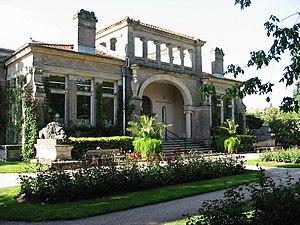
Épinal (département des Vosges, France), Maison Romaine (XIXe siècle)
Ce tableau présente la liste de tous les monuments historiques classés ou inscrits dans la ville de Épinal, Vosges, en France.
La bibliothèque multimédia intercommunale d’Épinal est une bibliothèque publique française située à Épinal, dans le département des Vosges. Elle dessert le territoire de la Communauté d'agglomération d'Épinal. Quatre autres bibliothèques complètent l’offre de lecture publique : le relais bmi de Golbey, la médiathèque de Capavenir-Vosges, la médiathèque du Val de Vôge de Bains-les-Bains et la médiathèque de Deyvillers.
Épinal est une commune française située dans le département des Vosges, en région Grand Est. Préfecture, elle se situe au sud de la région historique et culturelle de Lorraine. Épinal est traversée par la Moselle, un affluent du Rhin.
Le tourisme dans les Vosges a, depuis le XIXᵉ siècle, ses lettres de noblesse de « tourisme familial » du fait des activités praticables dans le département, surtout dans la partie montagneuse du Massif des Vosges, mais il exprime aujourd’hui plus largement son éventail de possibilités d’accueil en valorisant ses sites et en faisant valoir son histoire et son patrimoine industriel.